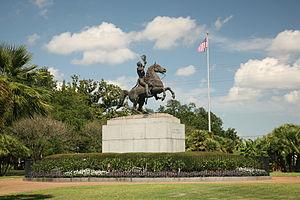
La bataille de La Nouvelle-Orléans fut l'une des batailles majeures de la guerre de Sécession et se traduisit par une victoire de l'Armée de l'Union.